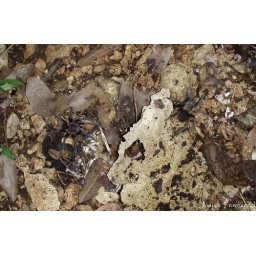
this male and female were under a big piece of tile in a debris-filled lot, Isla de Roatan, Honduras